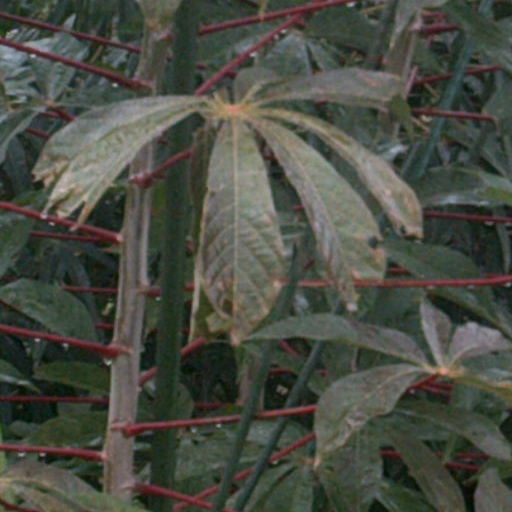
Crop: cassava